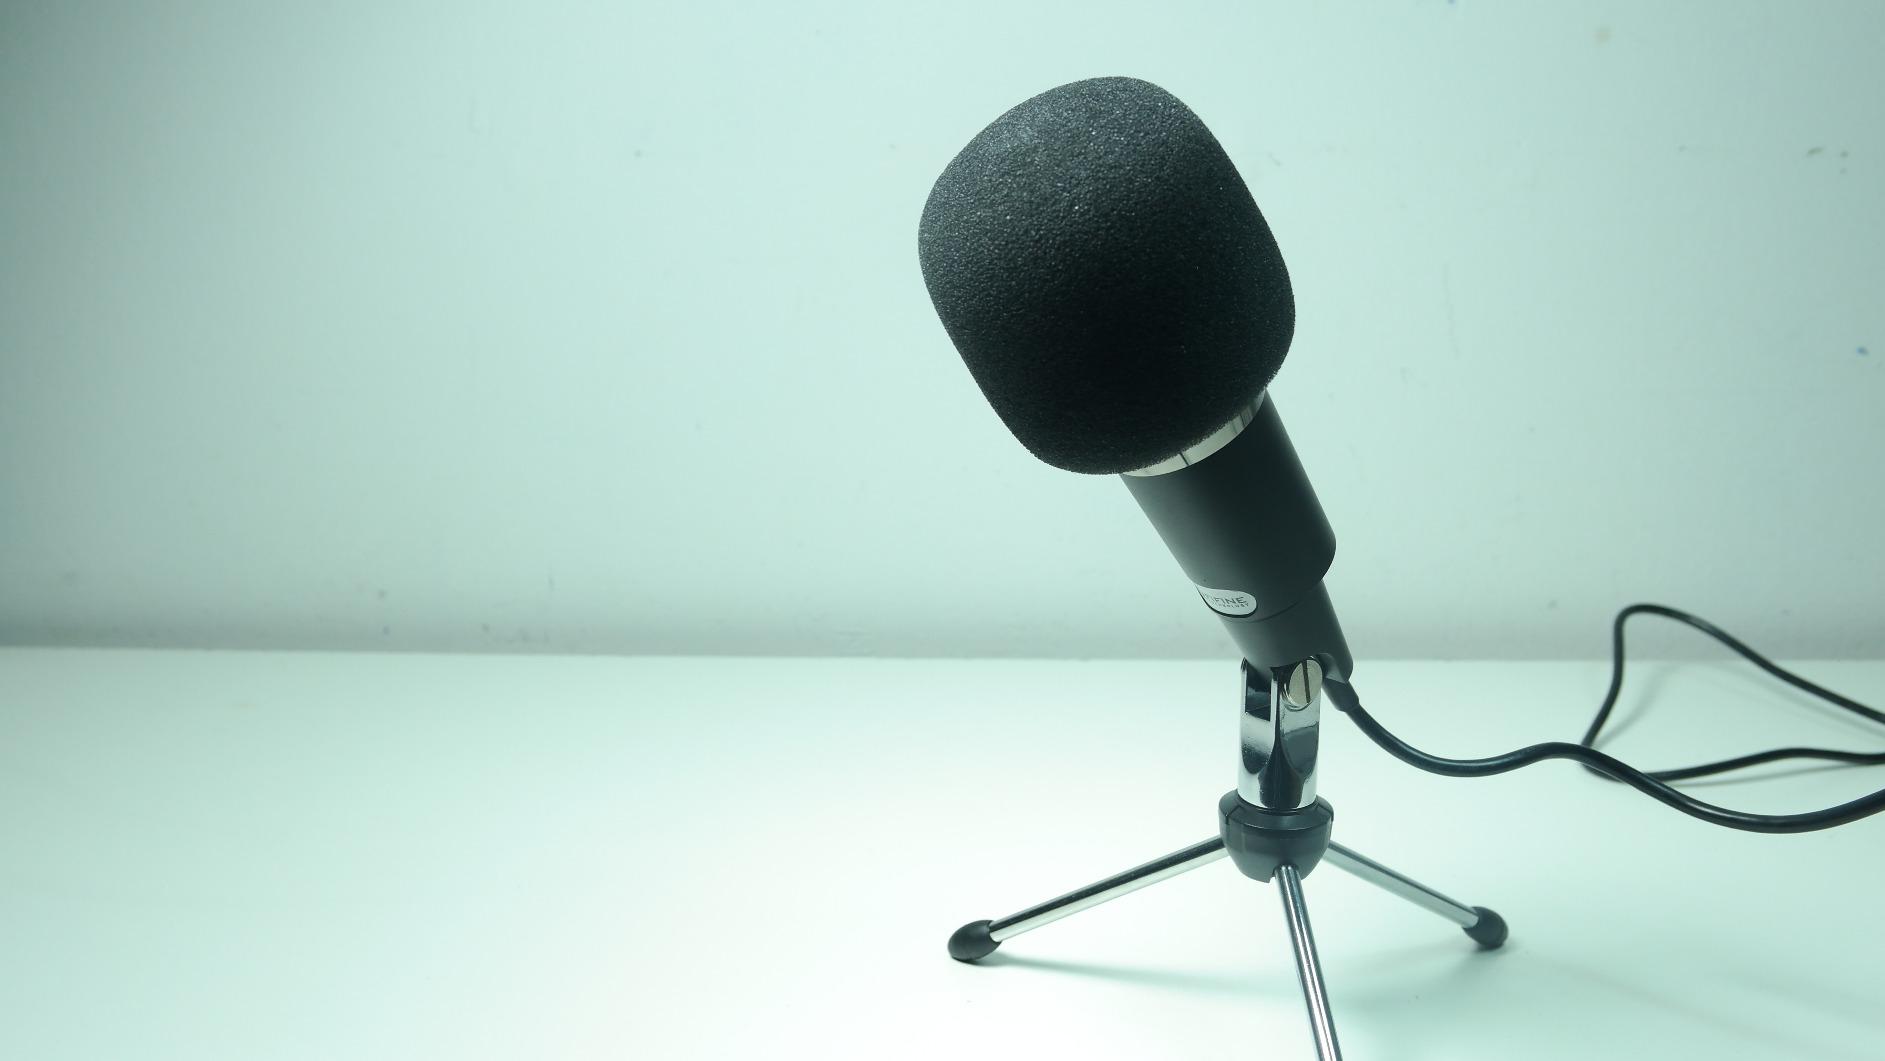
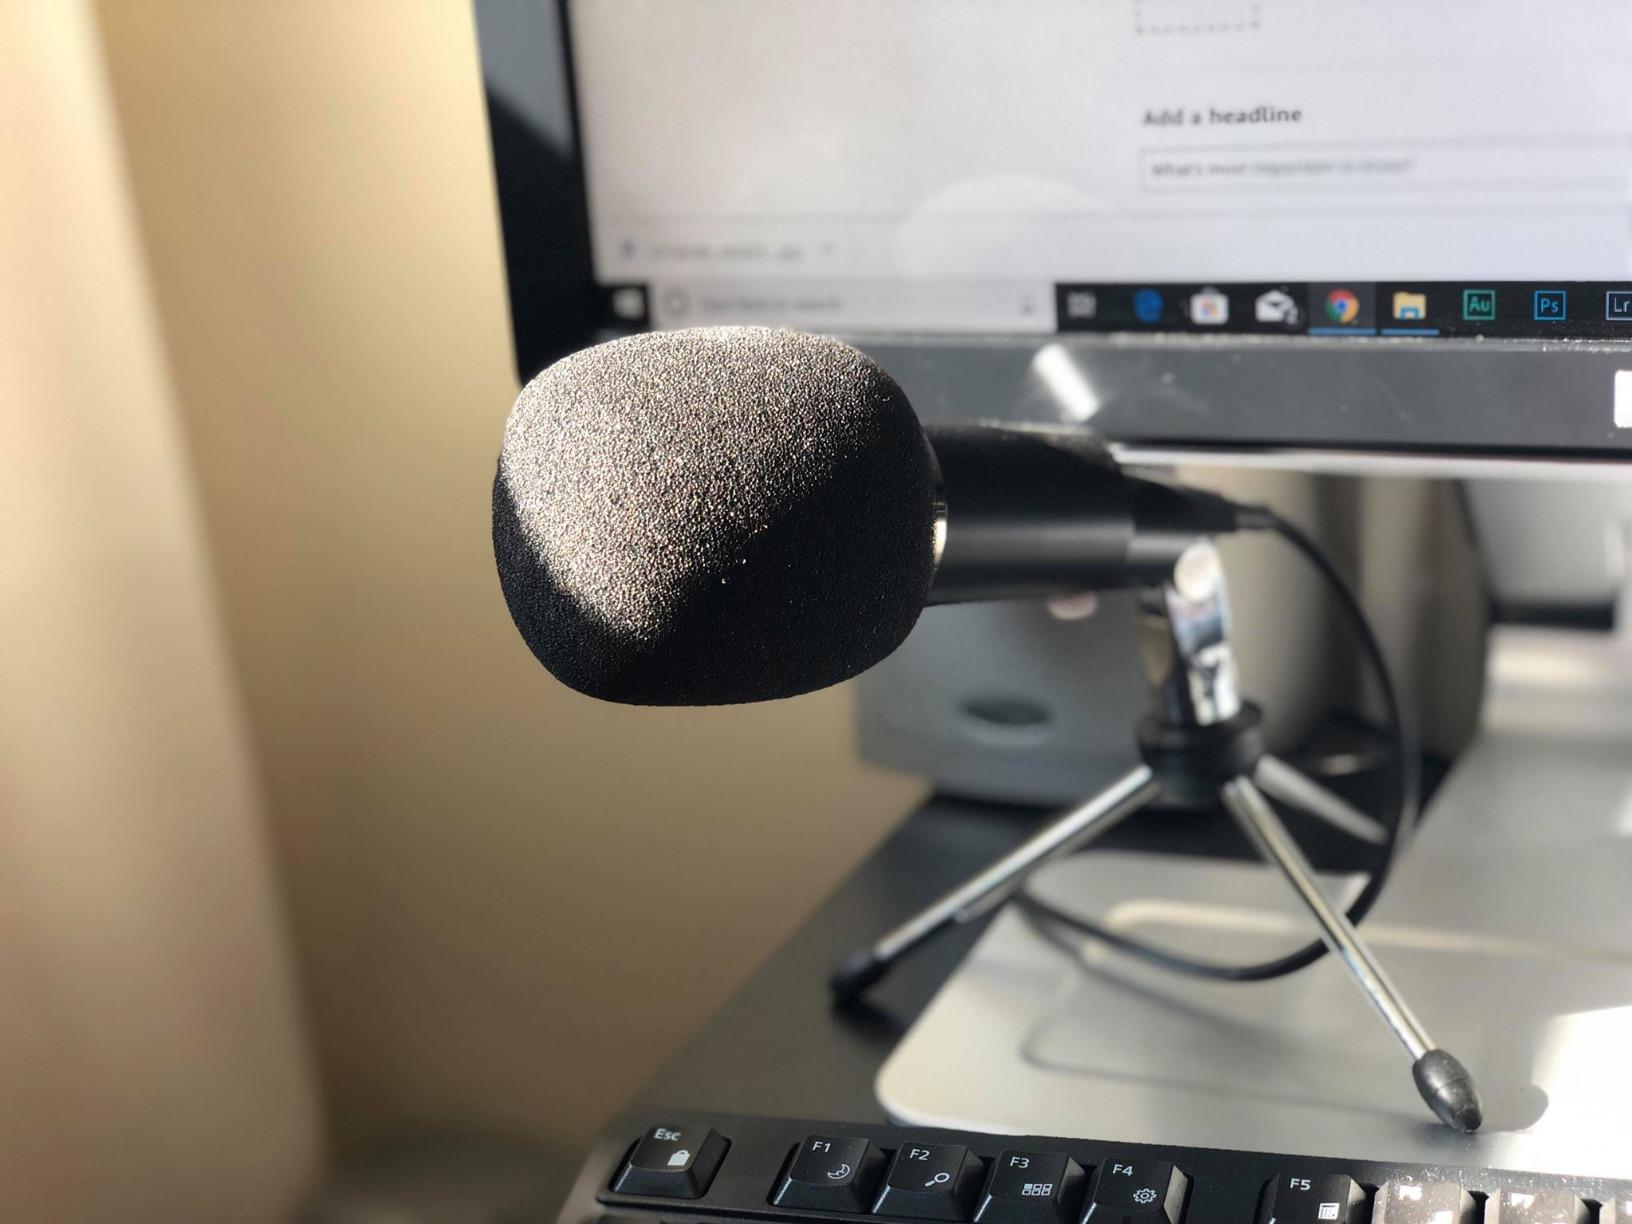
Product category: microphone
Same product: yes